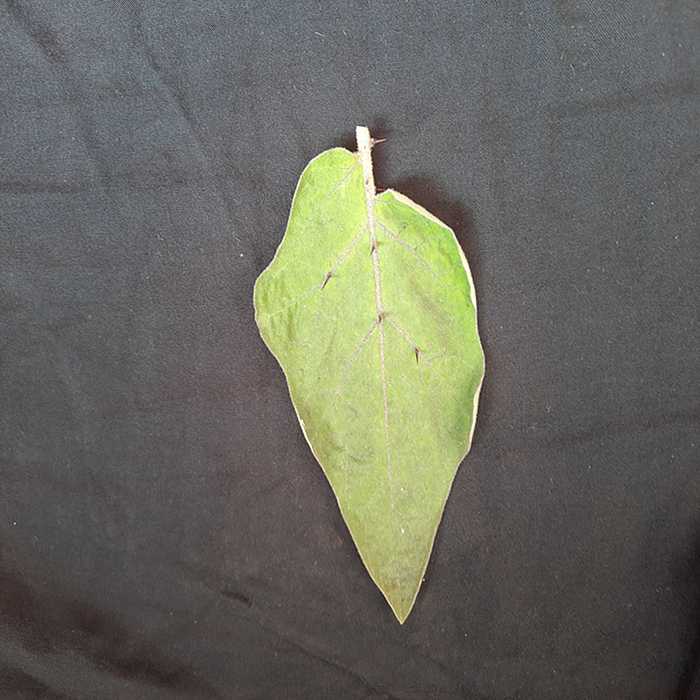
Plant: Eggplant
Label: Eggplant fresh leaf